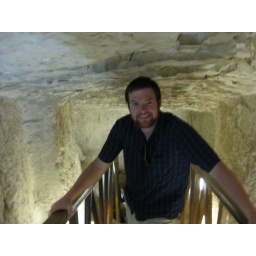
I am standing on a man-made bridge in a room above a 20 foot drop intended to trap any would-be burglars